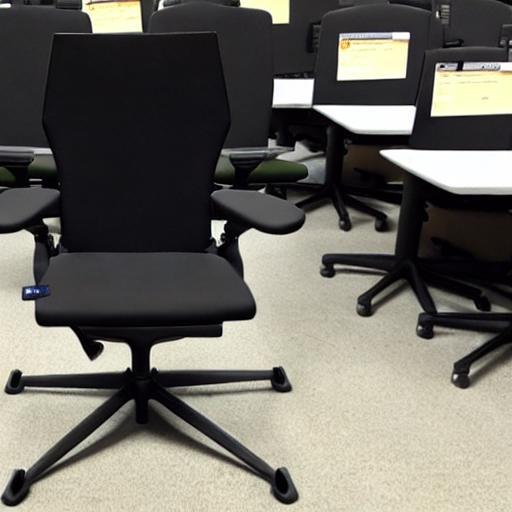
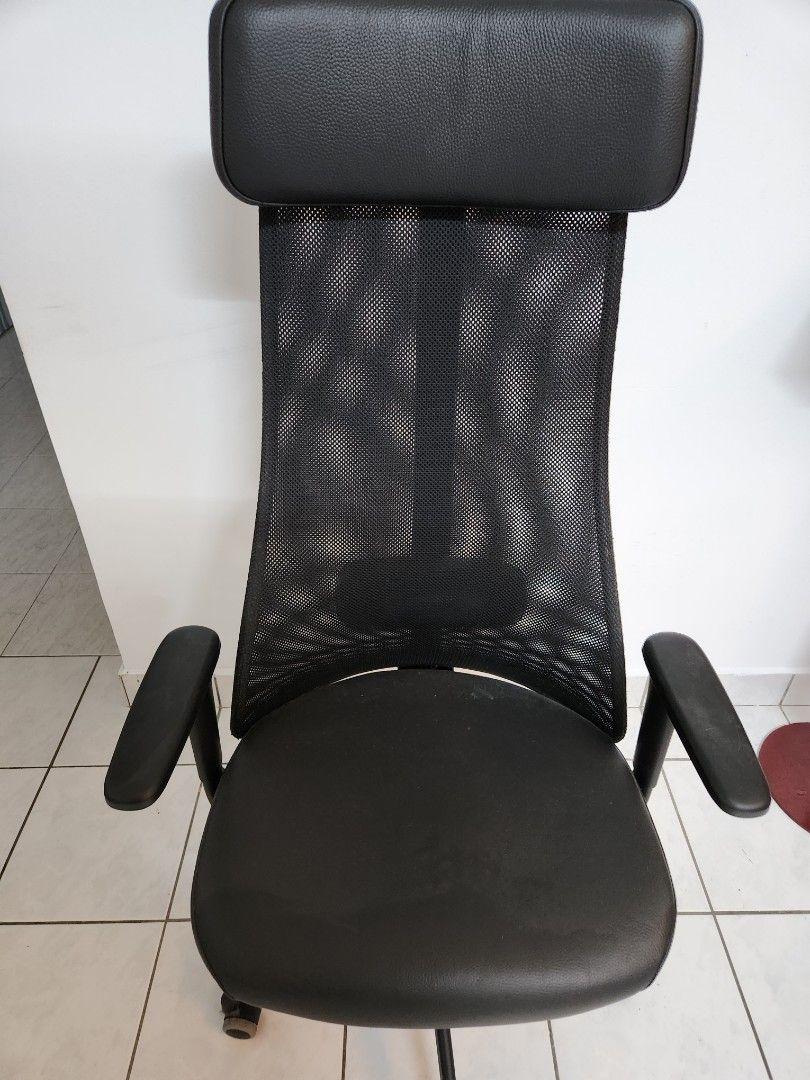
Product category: items_chair
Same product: no